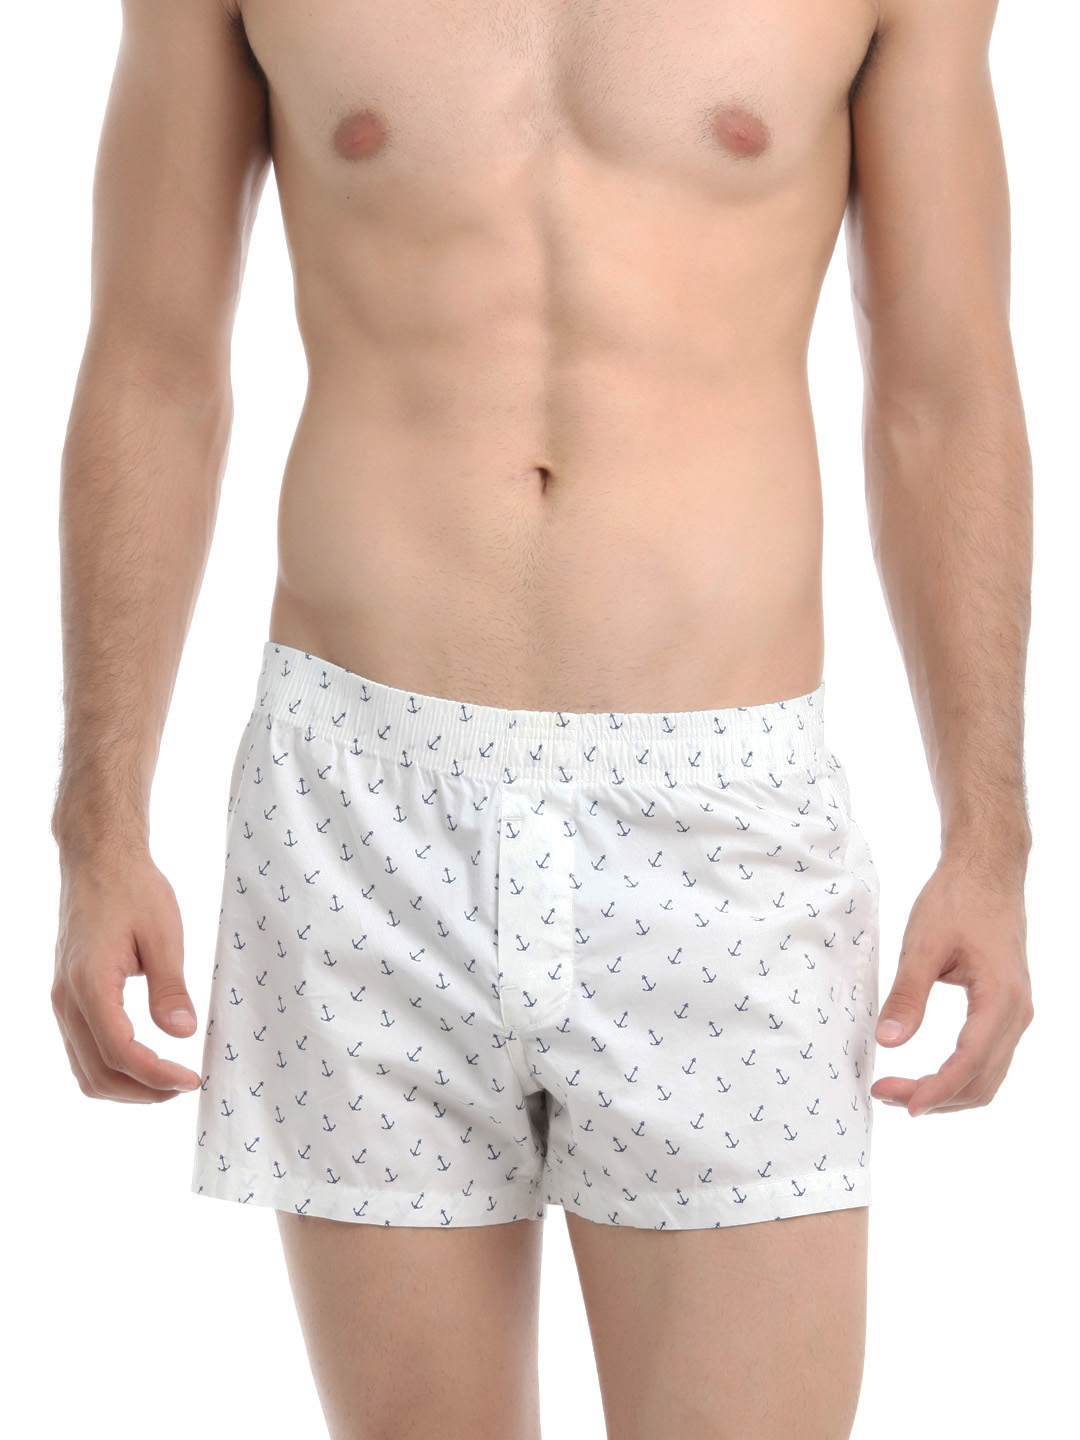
Myntra White Printed Boxers
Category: Apparel / Innerwear / Boxers
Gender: Men
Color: White
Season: Summer 2012
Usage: Casual